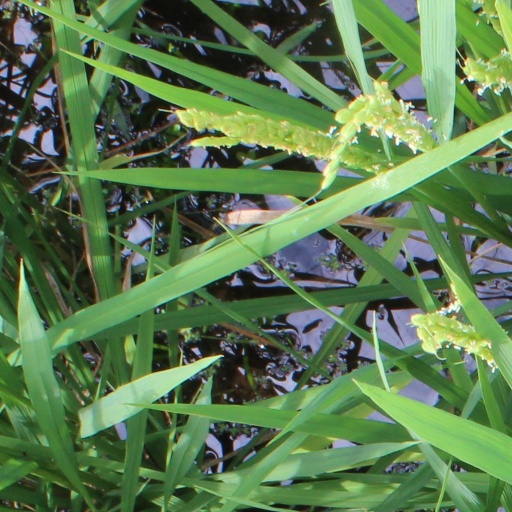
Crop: rice